Lee Hu-rak

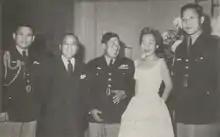
Lee Hu-rak, first from left, as the military attaché to the Embassy of South Korea, Washington, D.C. in 1955.

Lee Hu-rak (23 February 1924 – October 31, 2009) was a South Korean politician, diplomat and the Director of the Korea Central Intelligence Agency (KCIA) of South Korea from 1970 to 1973. In 1972, during his time as Director of the KCIA, he traveled to Pyongyang on a secret diplomatic mission and met Kim Il Sung. These were the first formal diplomatic contacts between North Korea and South Korea and led to the July 4th North–South Korea Joint Statement. He was also elected to the National Assembly in 1979 but was prohibited from political activity in 1980 following corruption charges. Although the restriction was lifted in 1985, he stayed out of any further participation in politics up until his death in 2009.